Pandan Strait

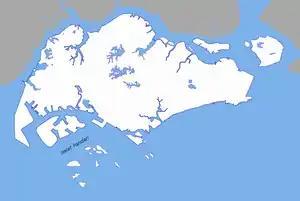

The Pandan Strait is a strait south of Singapore's main island. It separates the man-made Jurong Island from the Southern Islands. It has a depth of approximately . The strait was partially affected by the "Natuna Sea" oil spill in October 2000.